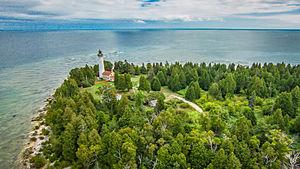
Le phare de Cana Island, est un phare du lac Michigan situé sur Cana Island au nord de Baileys Harbor dans le Comté de Door, Wisconsin.
Cana Island est une île du lac Michigan. L'île fait partie de la ville de Baileys Harbor dans le Comté de Door, Wisconsin.